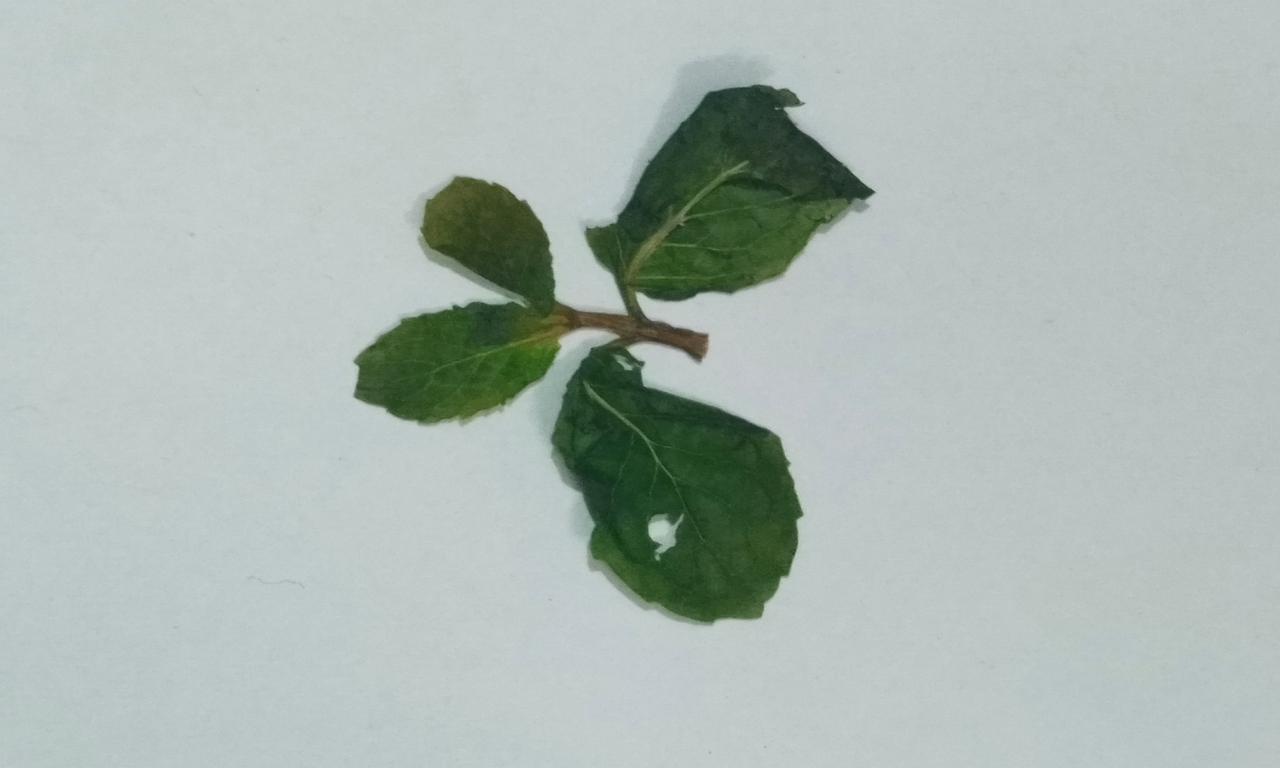
Label: Dried